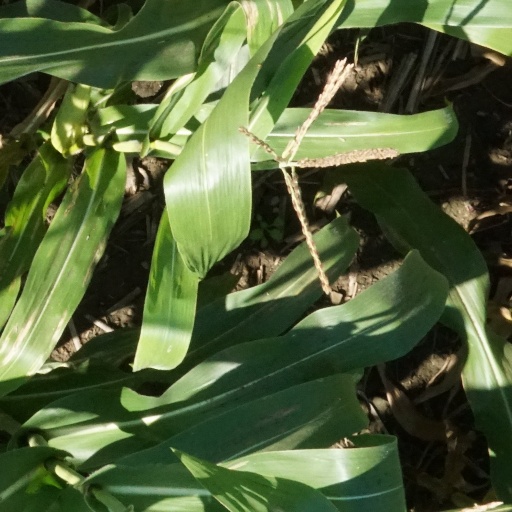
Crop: maize; corn